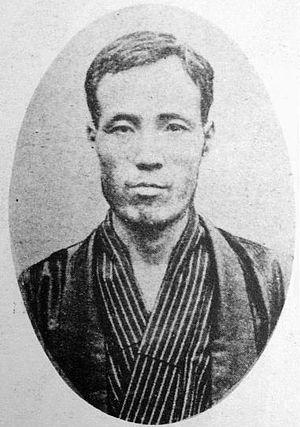
Tekkan Yosano, de son vrai nom Hiroshi Yosano, né le 26 février 1873 à Kyoto et décédé à l'âge de 62 ans le 26 mars 1935 à Tokyo, est un écrivain et poète japonais.